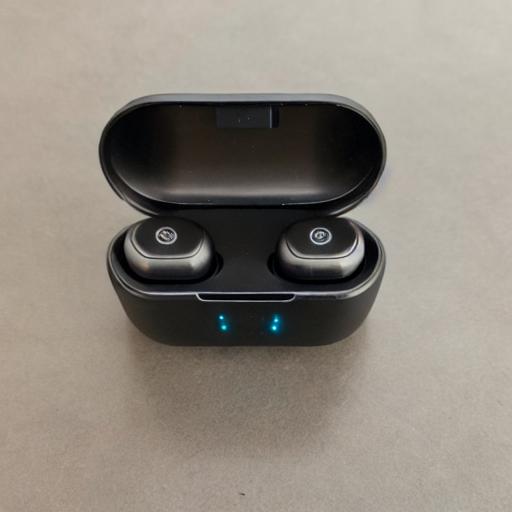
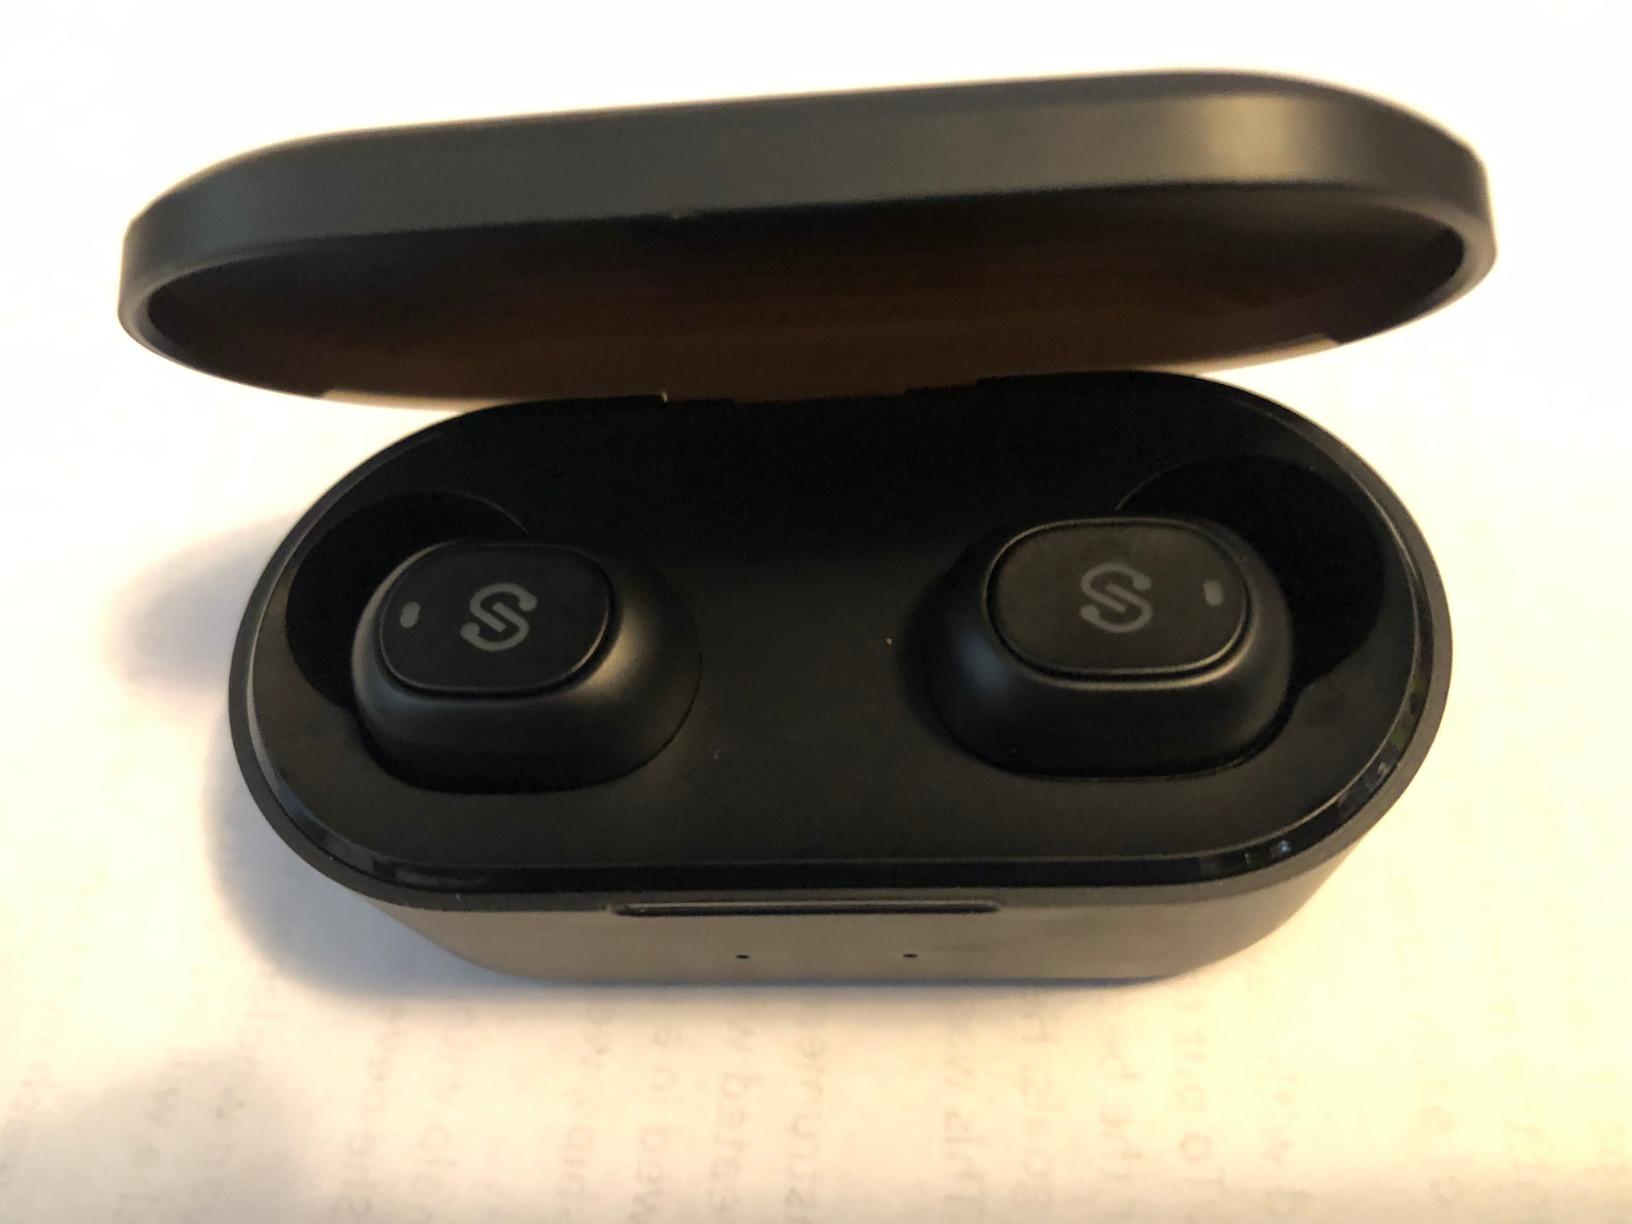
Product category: earbuds
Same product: no